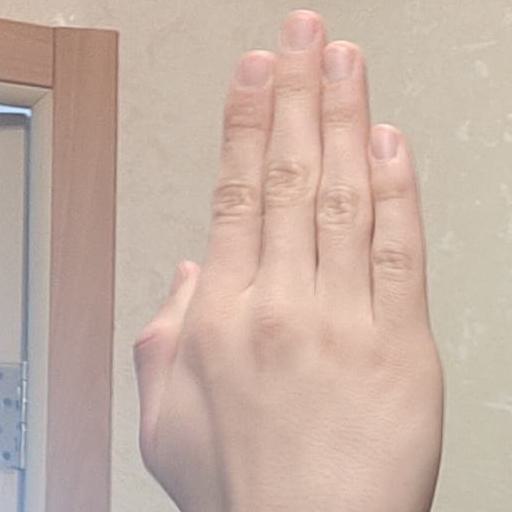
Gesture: stop_inverted